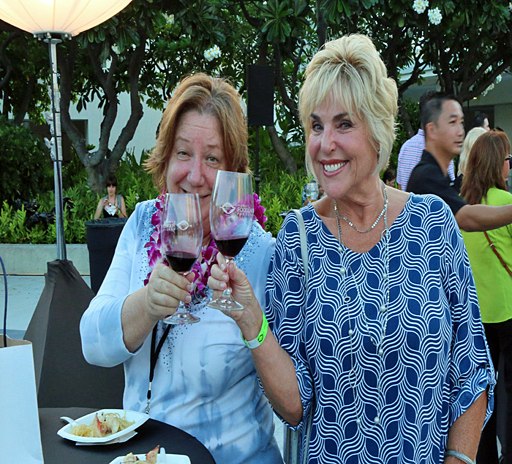
red wine was flowing at the event .